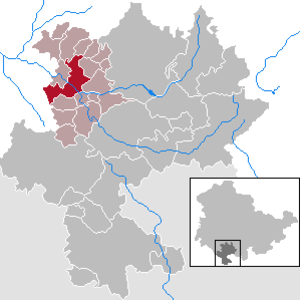
Themar est une petite ville allemande de l'arrondissement de Hildburghausen, en Thuringe. Bien qu'elle n'en fasse pas partie, Themar est le siège de la communauté d'administration de Feldstein.